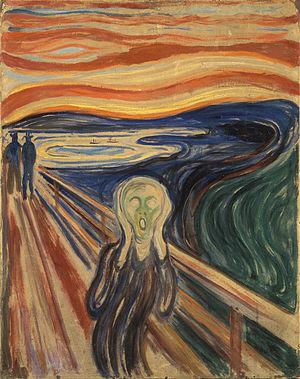
Le cri, par Edvard Munch. Cette version, exécutée en 1910 en tempera sur carton, a été volée dans le Musée de Munch en 2004, et retrouvée en 2006. فارسی: تابلوی جیغ که توسط ادوارد مونک کشیده شده‌است. این اثر که در فاصلهٔ زمانی ۱۸۹۳ تا ۱۹۱۰ خلق شده‌است، معروف‌ترین نقاشی مونک است و از نمادهای اکسپرسیونیسم برشمرده می‌شود. نقاشی‌های مونک، هرچند آشکارا به نمایش واقعیت می‌پردازد، از تخدیش و رنگ‌های اغراق‌آمیز برای تجلی دادن جهانی درونی‌تر استفاده می‌کند. تابلوی جیغ آکنده از احساس وحشت و انرژی ویرانگری است که نمی‌توان مهارش کرد. جیغ بخشی از سه گروه آثار مونک با مضامین عشق، رنج و مرگ است که خود مونک آن‌ها را مجموعاً «کتیبهٔ زندگی» می‌نامید.
Scream /skɹim/, ou Frissons au Québec, est un film d'horreur américain réalisé par Wes Craven, écrit par Kevin Williamson et sorti en 1996. Il fait partie de la tétralogie Scream, dont il est l'opus initial.
La liste des tableaux d'Edvard Munch recense les 1 789 tableaux connus du peintre norvégien Edvard Munch ; elle est établie selon le catalogue raisonné de Gerd Woll, publié en 2008. Les numéros et les titres anglais sont ceux du catalogue raisonné. Le titre français est indiqué lorsqu'il est connu.
L'attaque de panique est une sensation de peur intense de survenue brutale et généralement transitoire. Les symptômes physiques associés peuvent comporter des sueurs, des palpitations, une impression d'étouffer, des douleurs à la poitrine, des nausées, des picotements. Ces symptômes sont associés à des sensations de perte de contrôle ou de danger imminent sans lien avec la réalité.